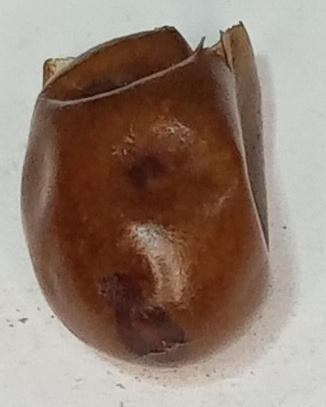
Variety: fasli-toto
Size: small
Grade: grade-1